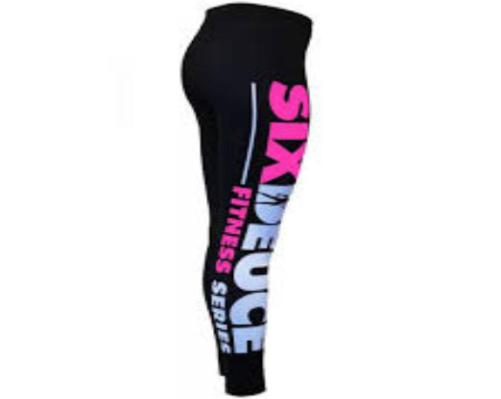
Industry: Clothes